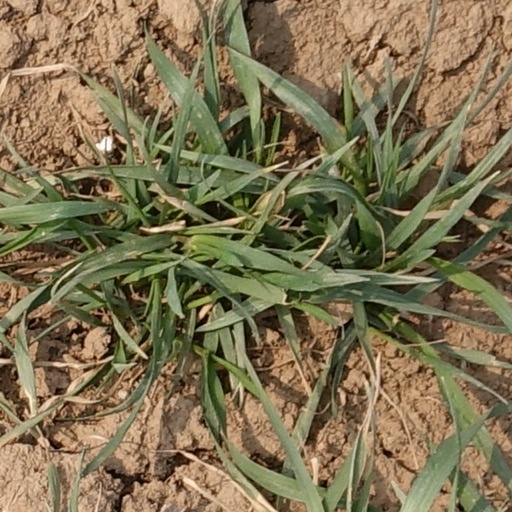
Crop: wheat